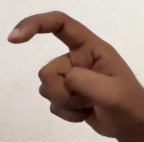
ASL sign: X